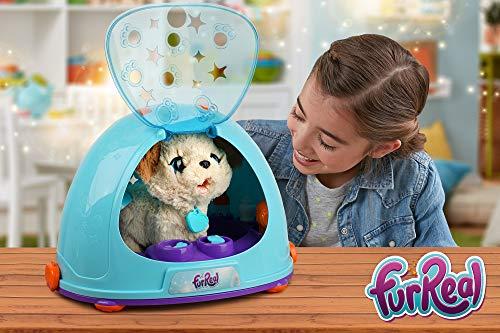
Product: Hauck FurReal Pet Grooming Mobile Salon and Spa Carrying Case with 11 Accessories
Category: Toys & Games | Dress Up & Pretend Play | Beauty & Fashion
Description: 11 Piece Accessories: For all your pet‘s needs, the Grooming Salon includes; shower head, hair dryer, scissor, brush, shampoo, and conditioner bottles, feeding bottle and pet treats.
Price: $39.99
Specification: ProductDimensions:15.3x10.6x10.4inches|ItemWeight:4.3pounds|ShippingWeight:4.3pounds(Viewshippingratesandpolicies)|ASIN:B07RWW2F4P|Itemmodelnumber:D75285|Manufacturerrecommendedage:24monthsandup